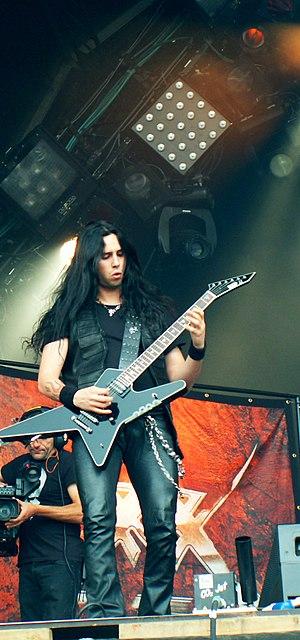
Gus G. sur scène au Hellfest 2011
Firewind est un groupe de power metal grec. Il est formé en 1998 par le guitar hero Gus G. Cette même année, le groupe enregistre une démo du nom de Nocturnal Symphony, qui contient dix chansons et attire le label Leviathan Records. La formation reste inchangée pour la sortie du premier album studio du groupe, Between Heaven and Hell le 24 juin 2002. C'est avec de nouveaux membres, cependant, que Firewind commence l'enregistrement de Burning Earth, qui sortira le 17 novembre 2003.